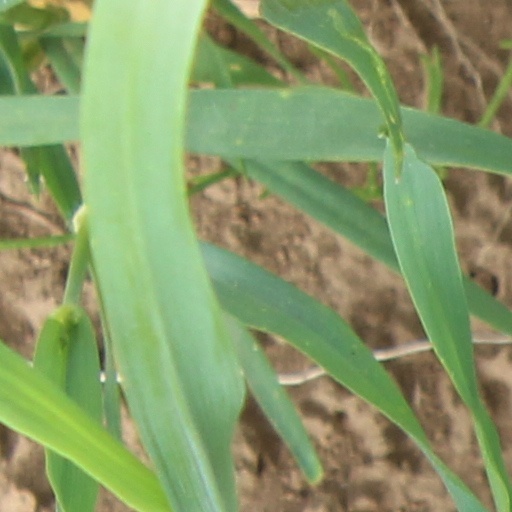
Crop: wheat